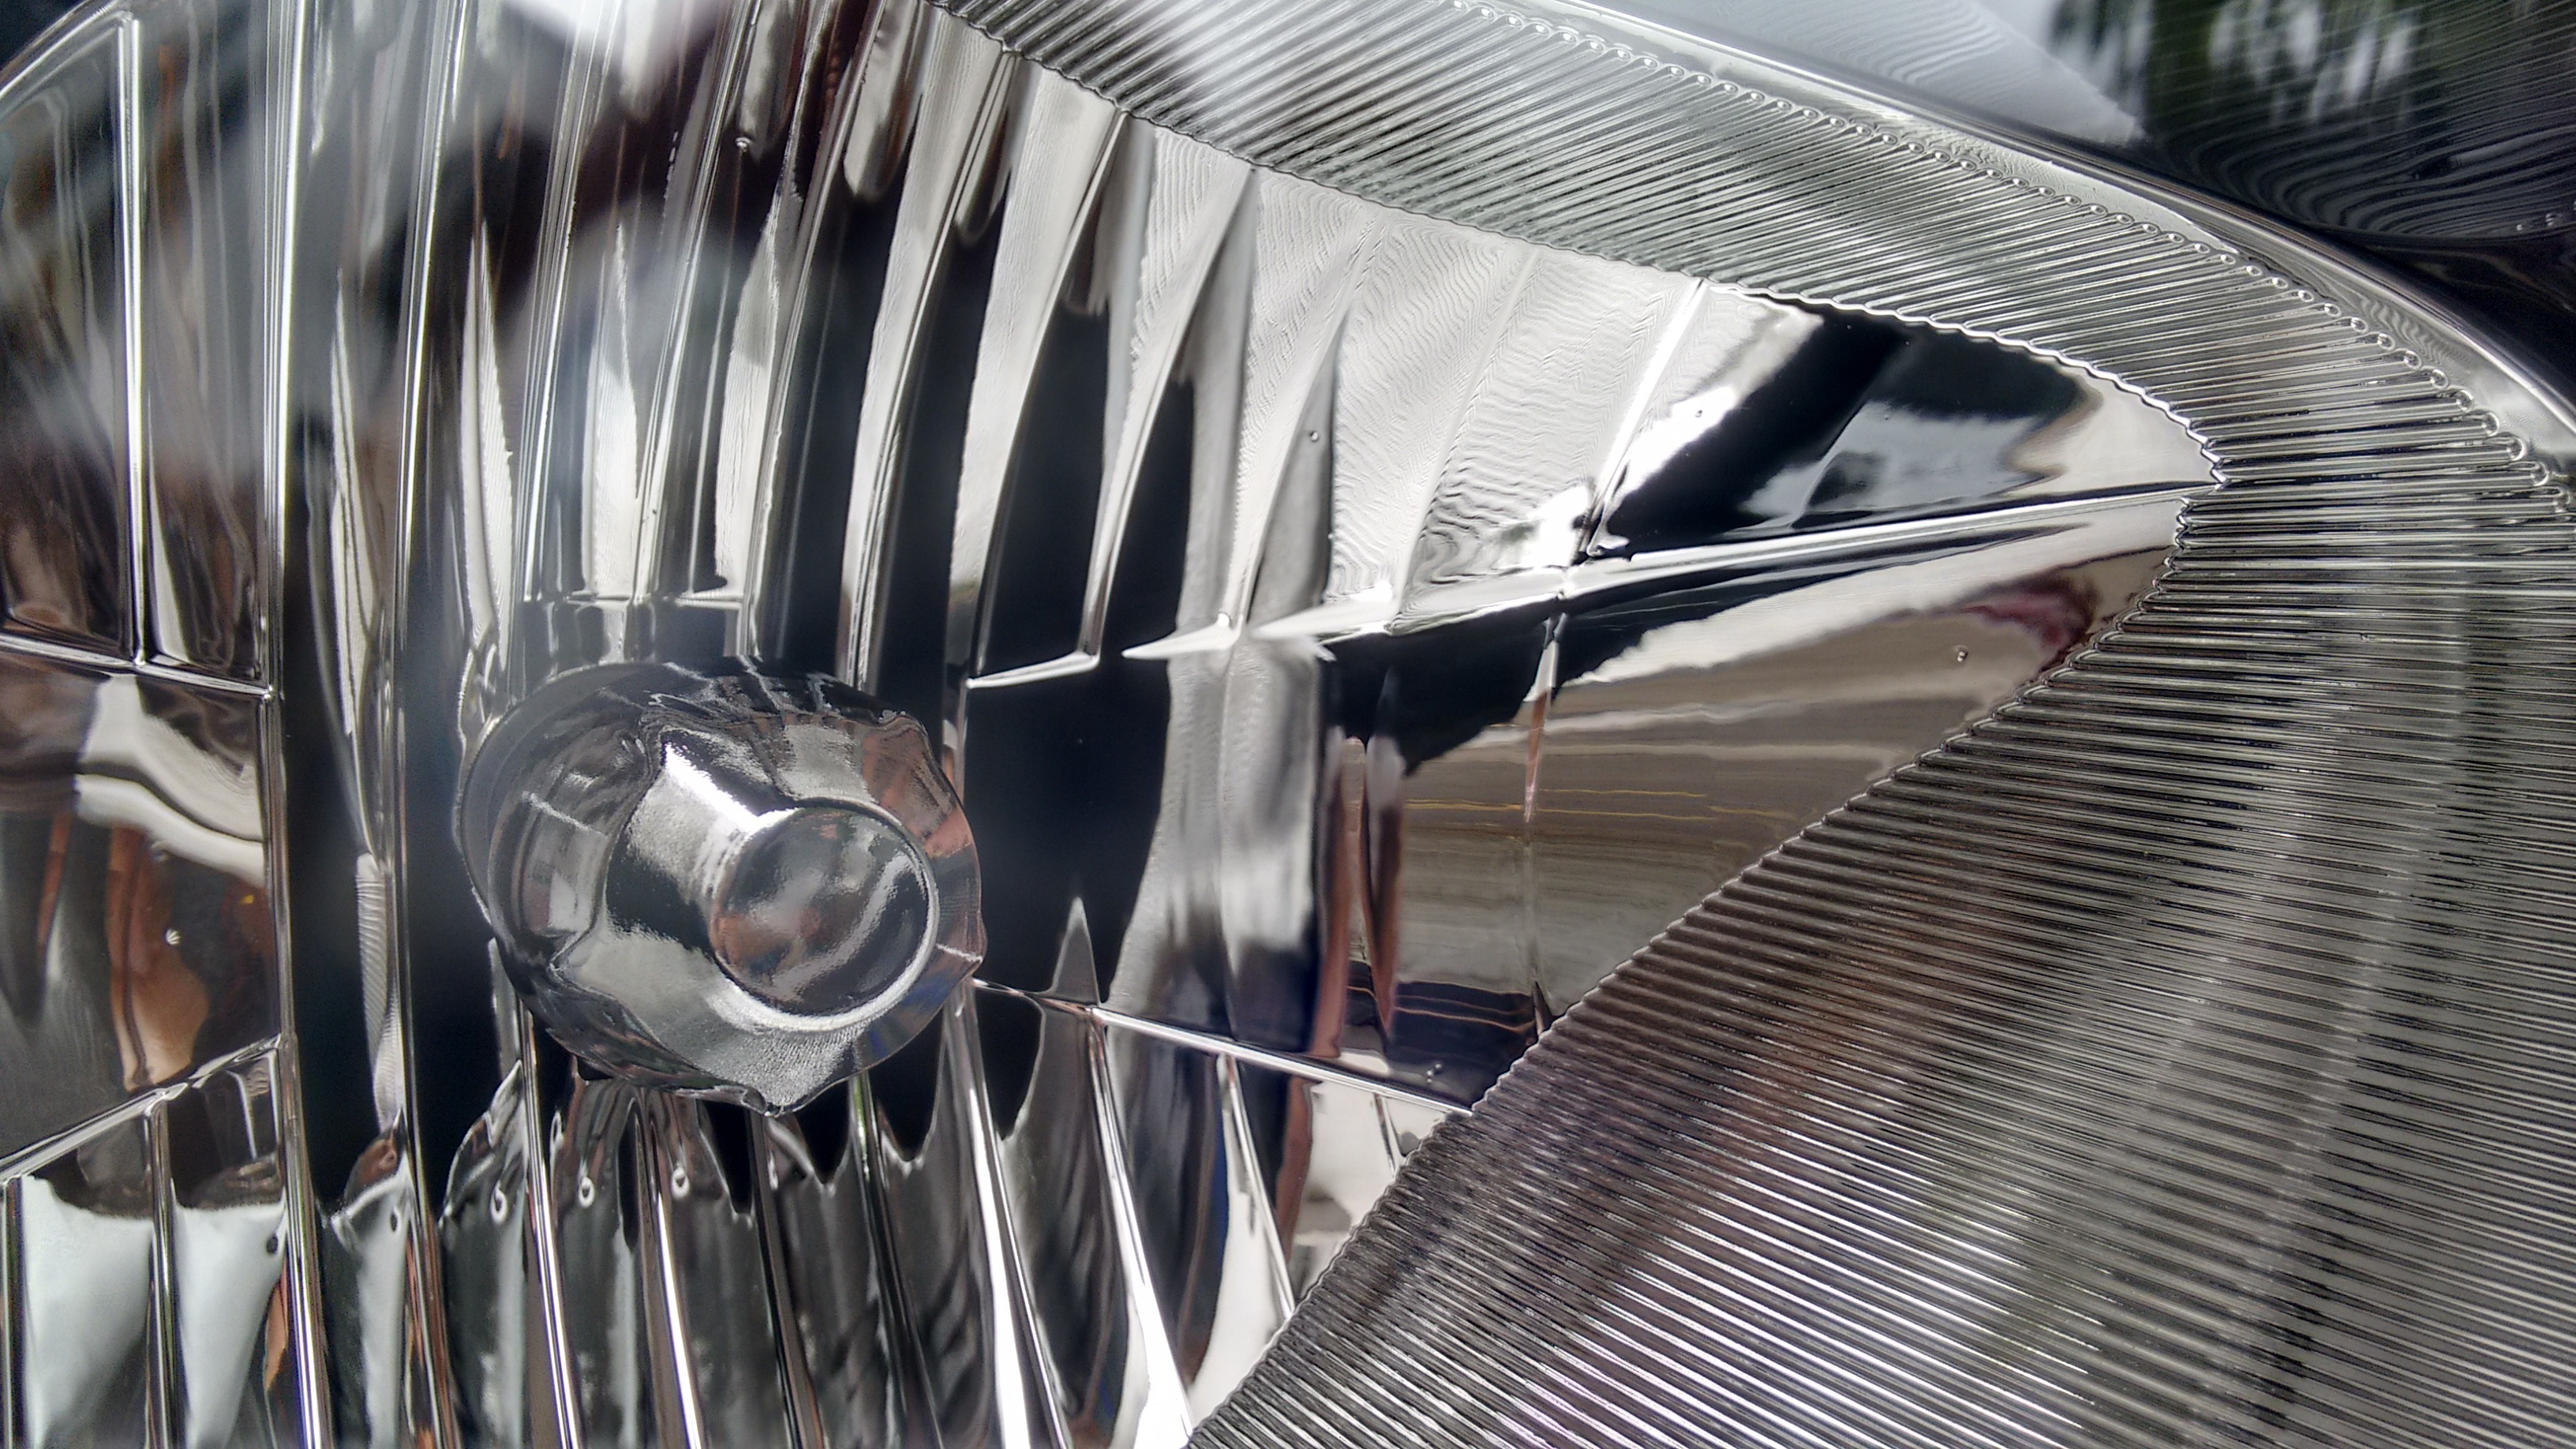
wheel, glass, escalator, vehicle, aircraft engine